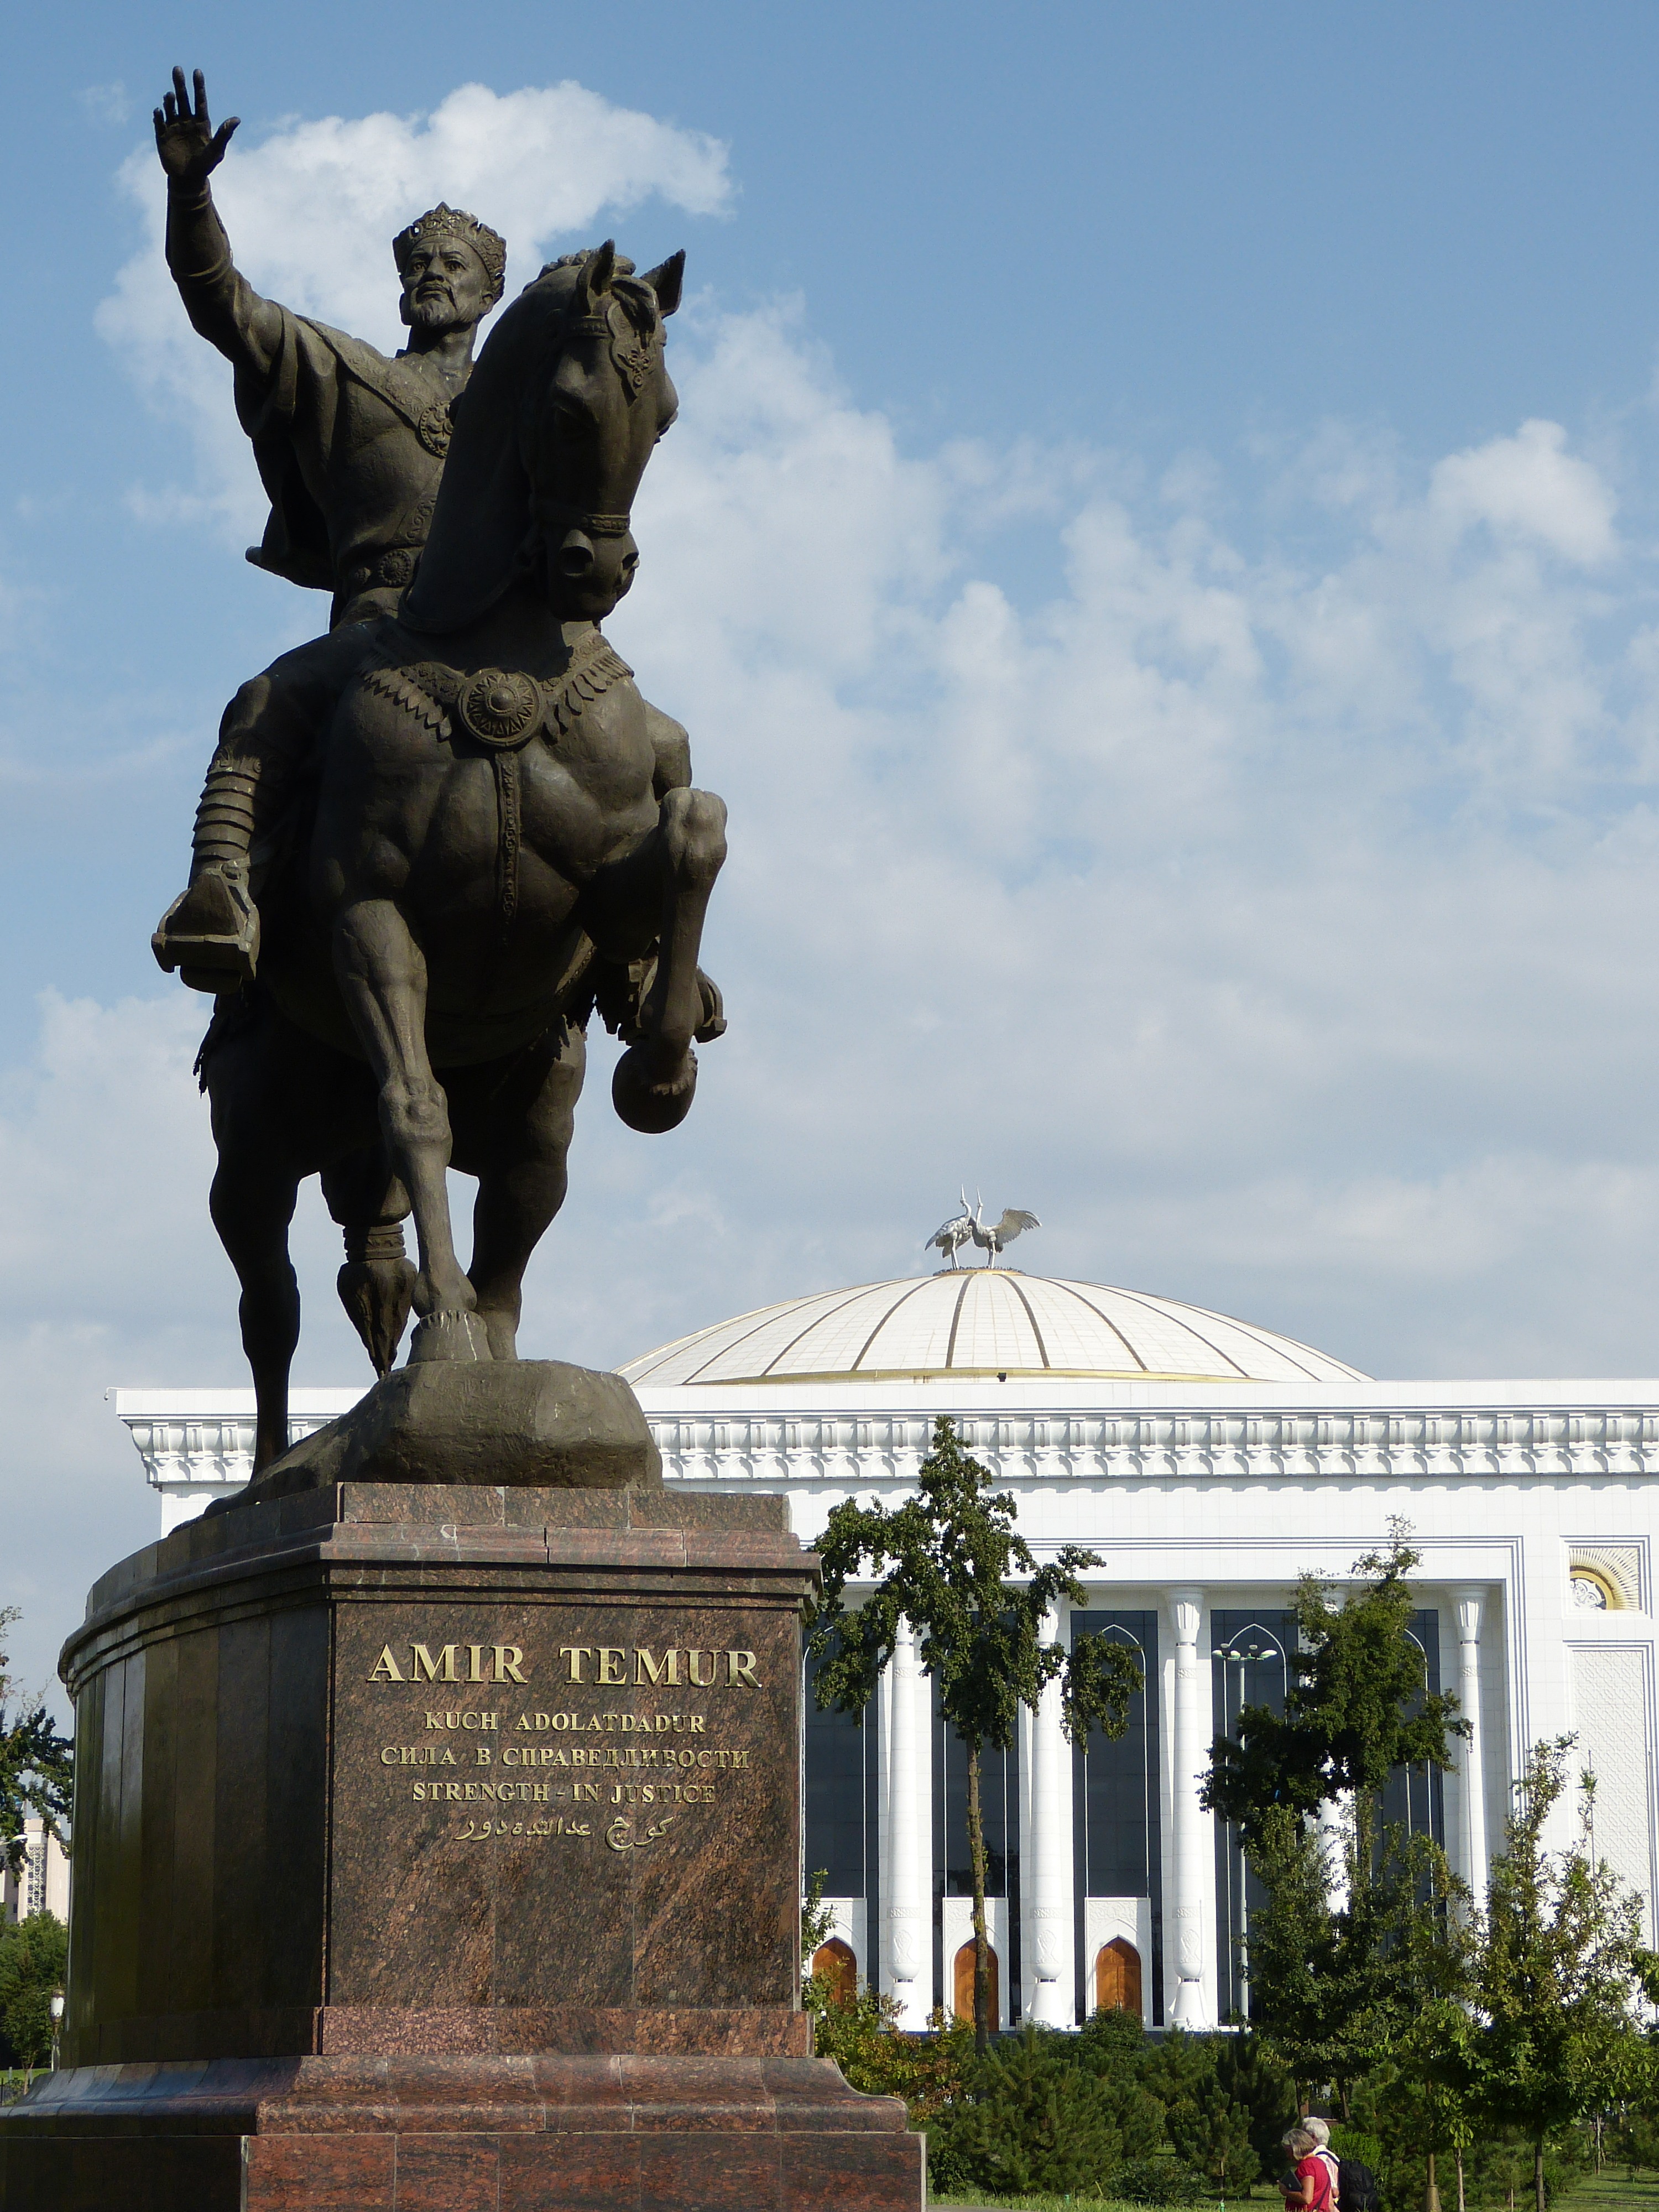
monument, statue, landmark, sculpture, memorial, art, reiter, uzbekistan, tashkent, equestrian figure hero, timur, timur tamerlan